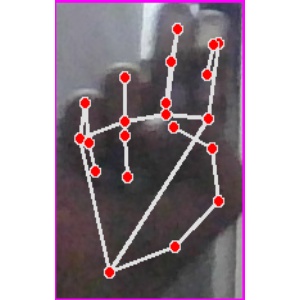
अक्षर: ह